Simon Tensing de Cruz

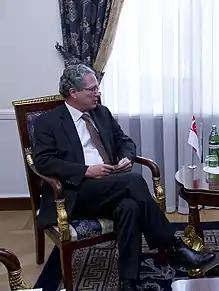
Ambassador Simon Tensing de Cruz

De Cruz was born in the United Kingdom on 2 February 1954 to Gerald Evelyn de Cruz and Coral Alma Phipps. His elder sister is Justice Judith Prakash. He also has one younger half-brother, Adam.